Mountain

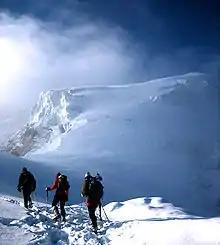
Mountaineers climbing in South Tyrol, Italy

The colder climate on mountains affects the plants and animals residing on mountains. A particular set of plants and animals tend to be adapted to a relatively narrow range of climate. Thus, ecosystems tend to lie along elevation bands of roughly constant climate. This is called altitudinal zonation.